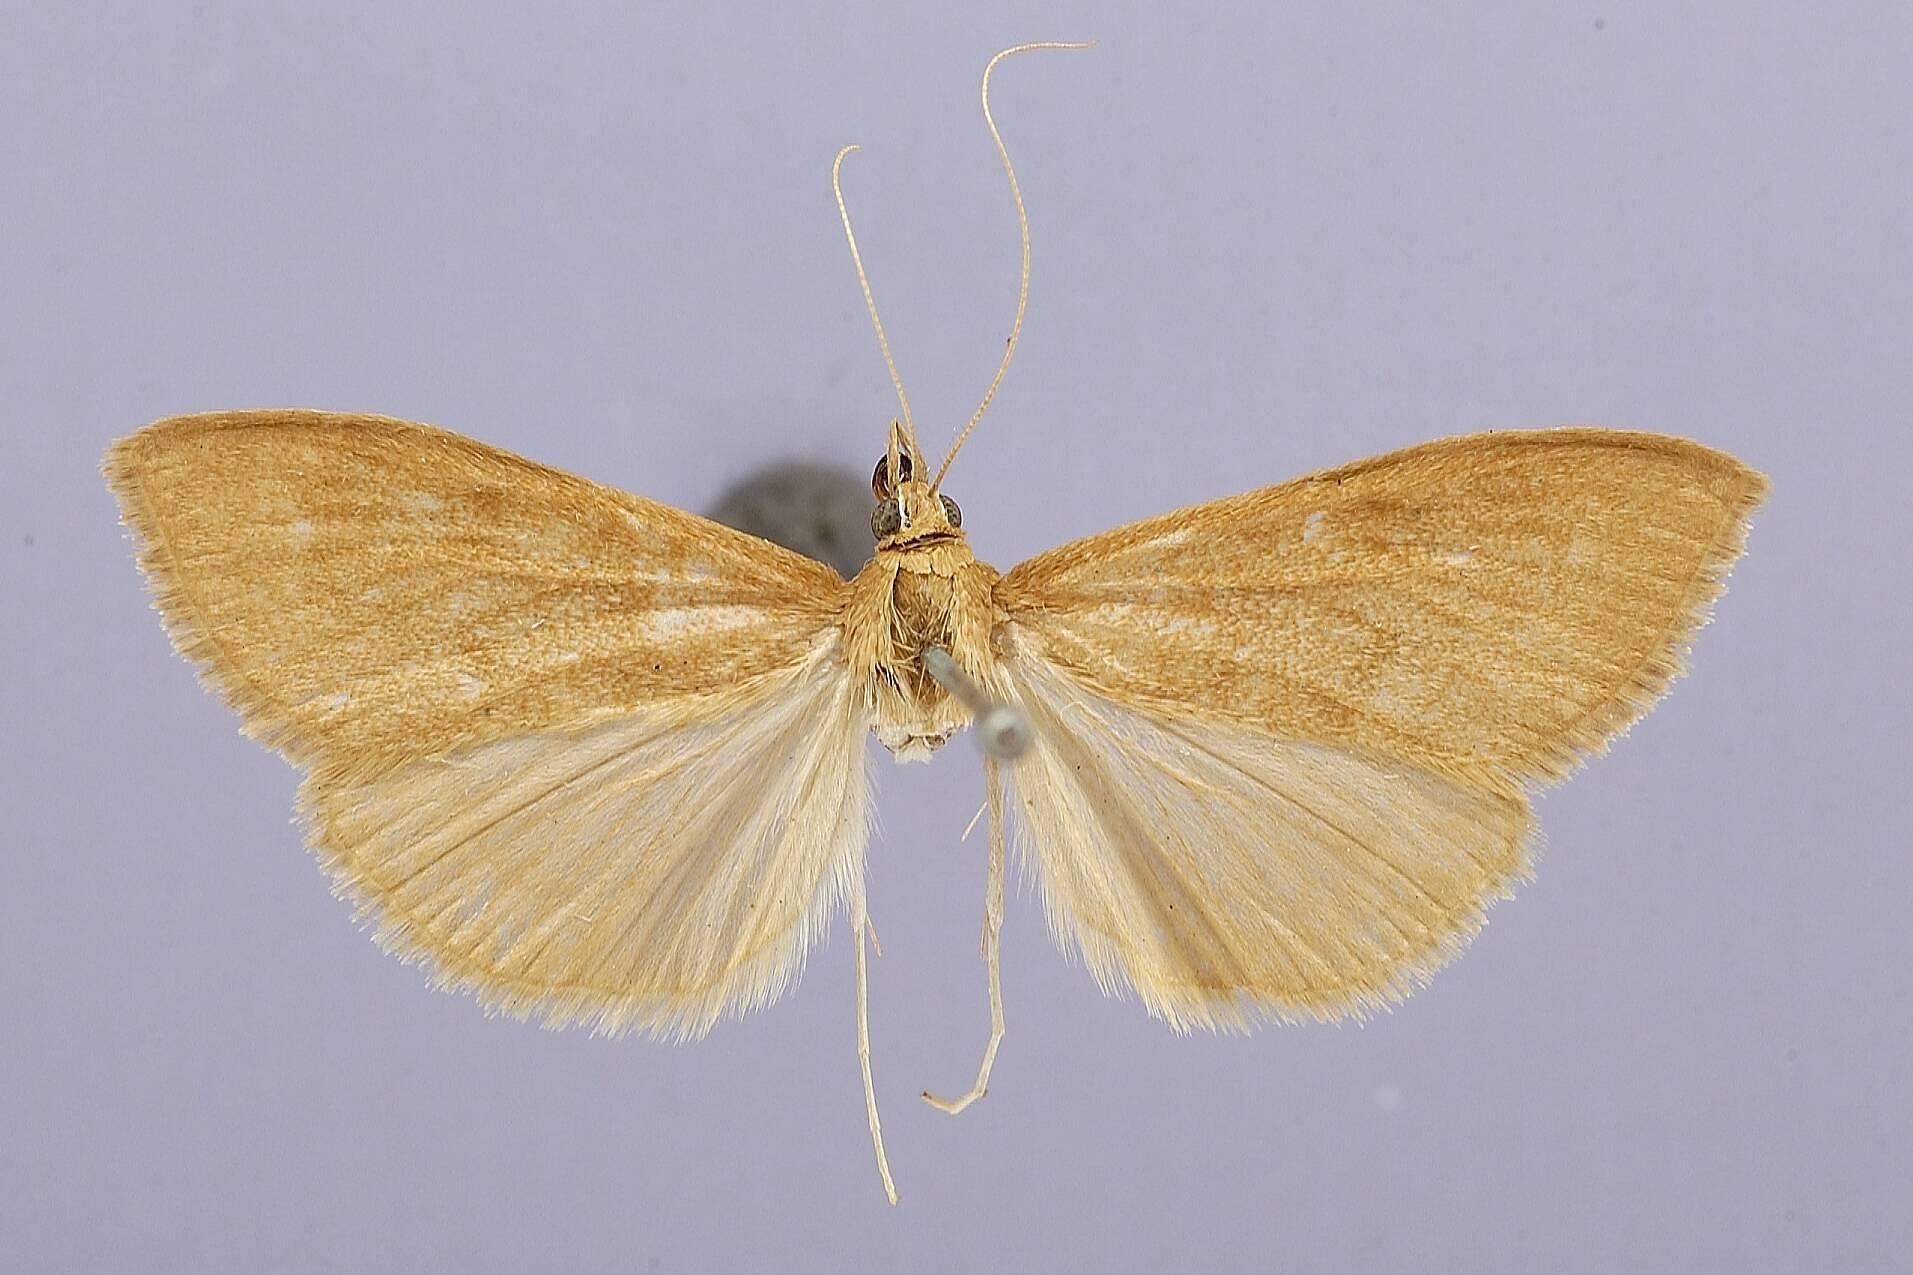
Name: Botis crocotalis
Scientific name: Botis crocotalis Grote, 1881
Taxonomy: Animalia, Arthropoda, Insecta, Lepidoptera, Crambidae, Pyraustinae
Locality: Tucson, Pima, Arizona, United States
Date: [Not Stated]